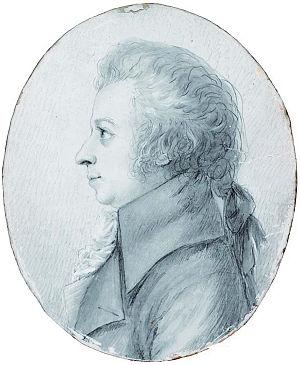
Le Quatuor à cordes nᵒ 23 en fa majeur K. 590 est le dernier des Quatuors prussiens de Wolfgang Amadeus Mozart. Il est composé en juin 1790 à Vienne.
Wolfgang Amadeus Mozart ou Johannes Chrysostomus Wolfgangus Theophilus Mozart est un compositeur classique né à Salzbourg le 27 janvier 1756 et mort à Vienne le 5 décembre 1791.
Le Quintette pour cor, violon, deux altos et violoncelle en mi bémol majeur K. 407/386ᶜ, est une œuvre de Wolfgang Amadeus Mozart, achevée à Vienne à la fin 1782.
Le Quintette avec clarinette en la majeur K. 581, ou Quintette Stadler, est une œuvre de Wolfgang Amadeus Mozart, achevée à Vienne le 29 septembre 1789.
Les concertos pour piano et orchestre de Wolfgang Amadeus Mozart forment un ensemble de vingt-sept œuvres de ce genre écrites par le compositeur autrichien entre 1767 et 1791.